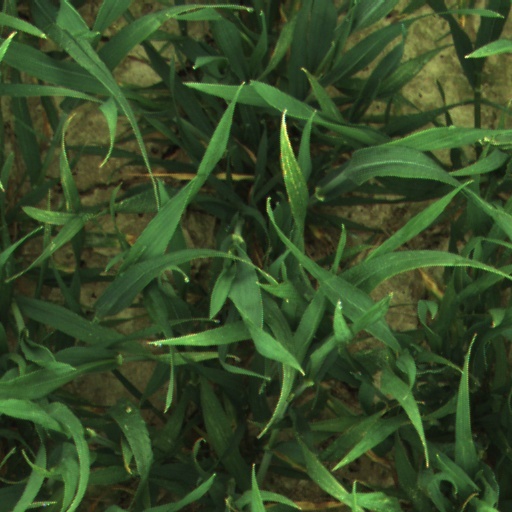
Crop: wheat